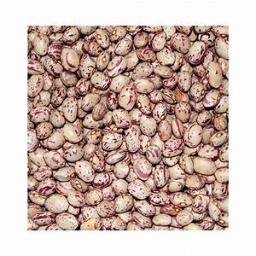
Label: kidney_bean_dish